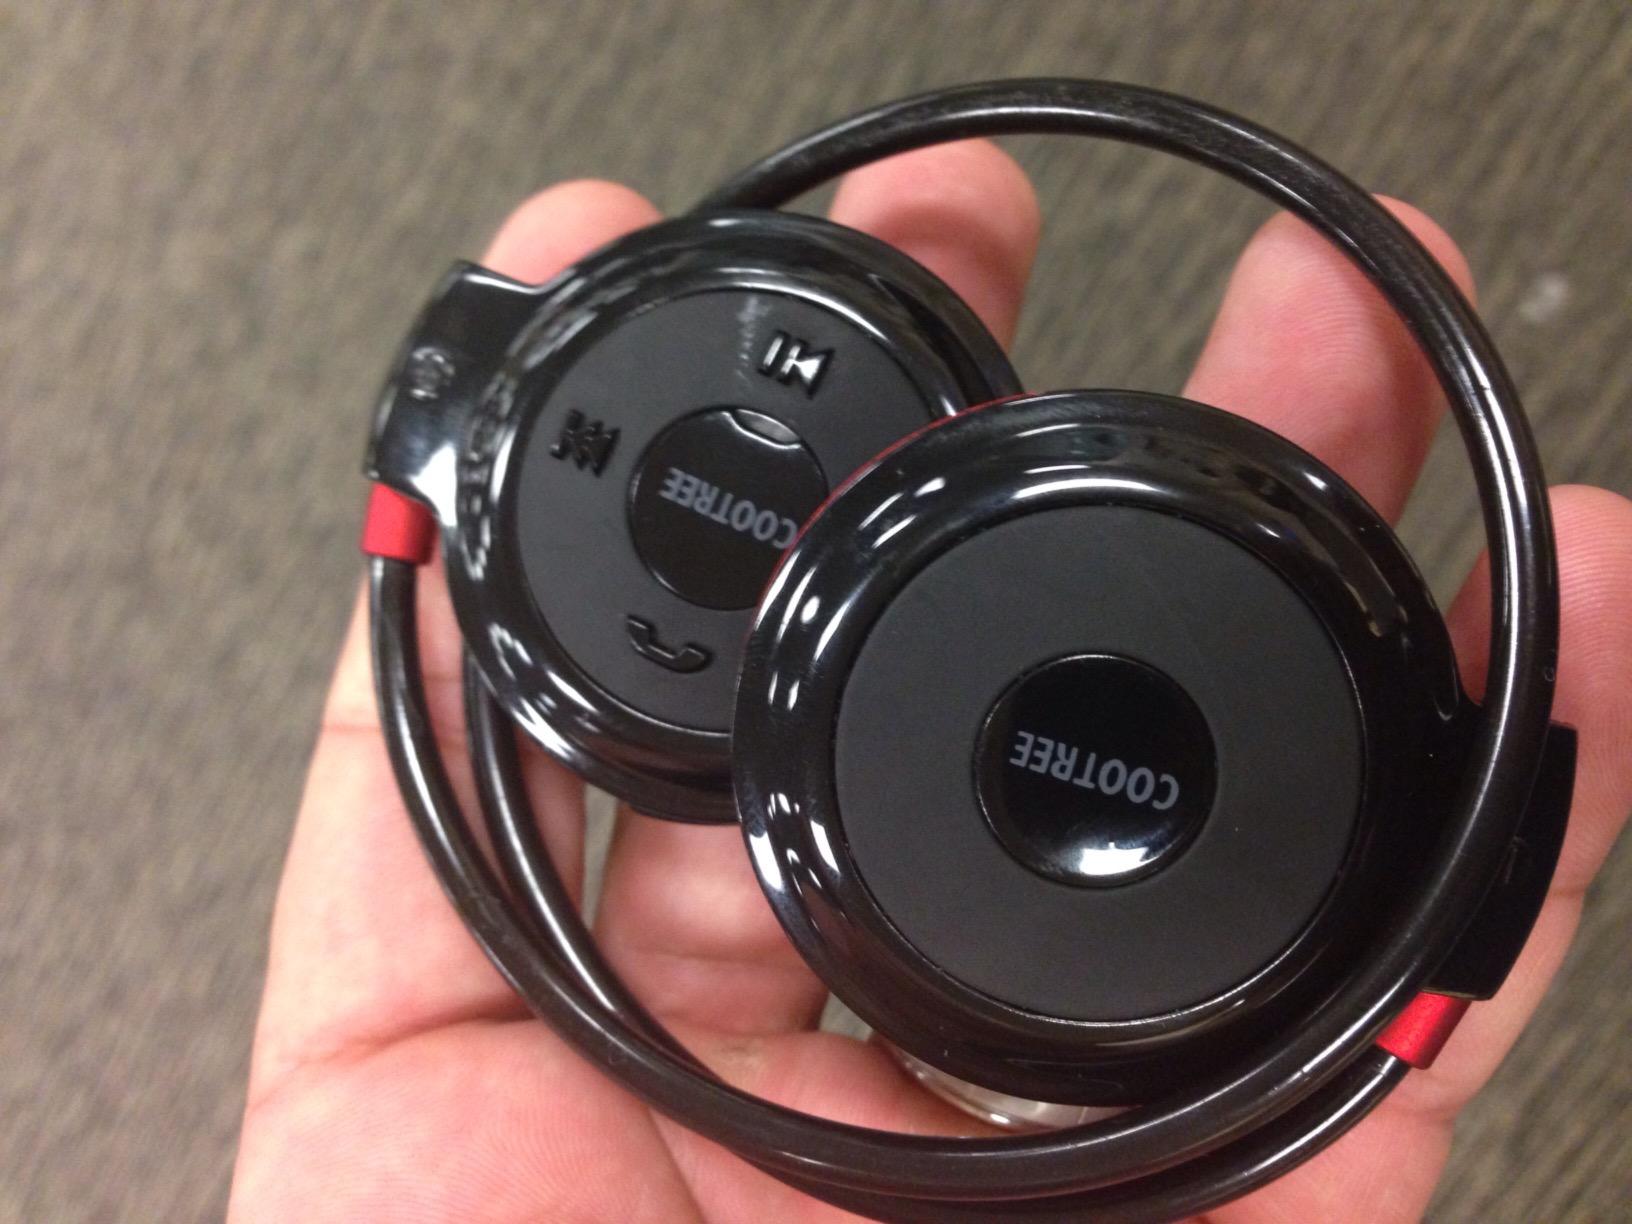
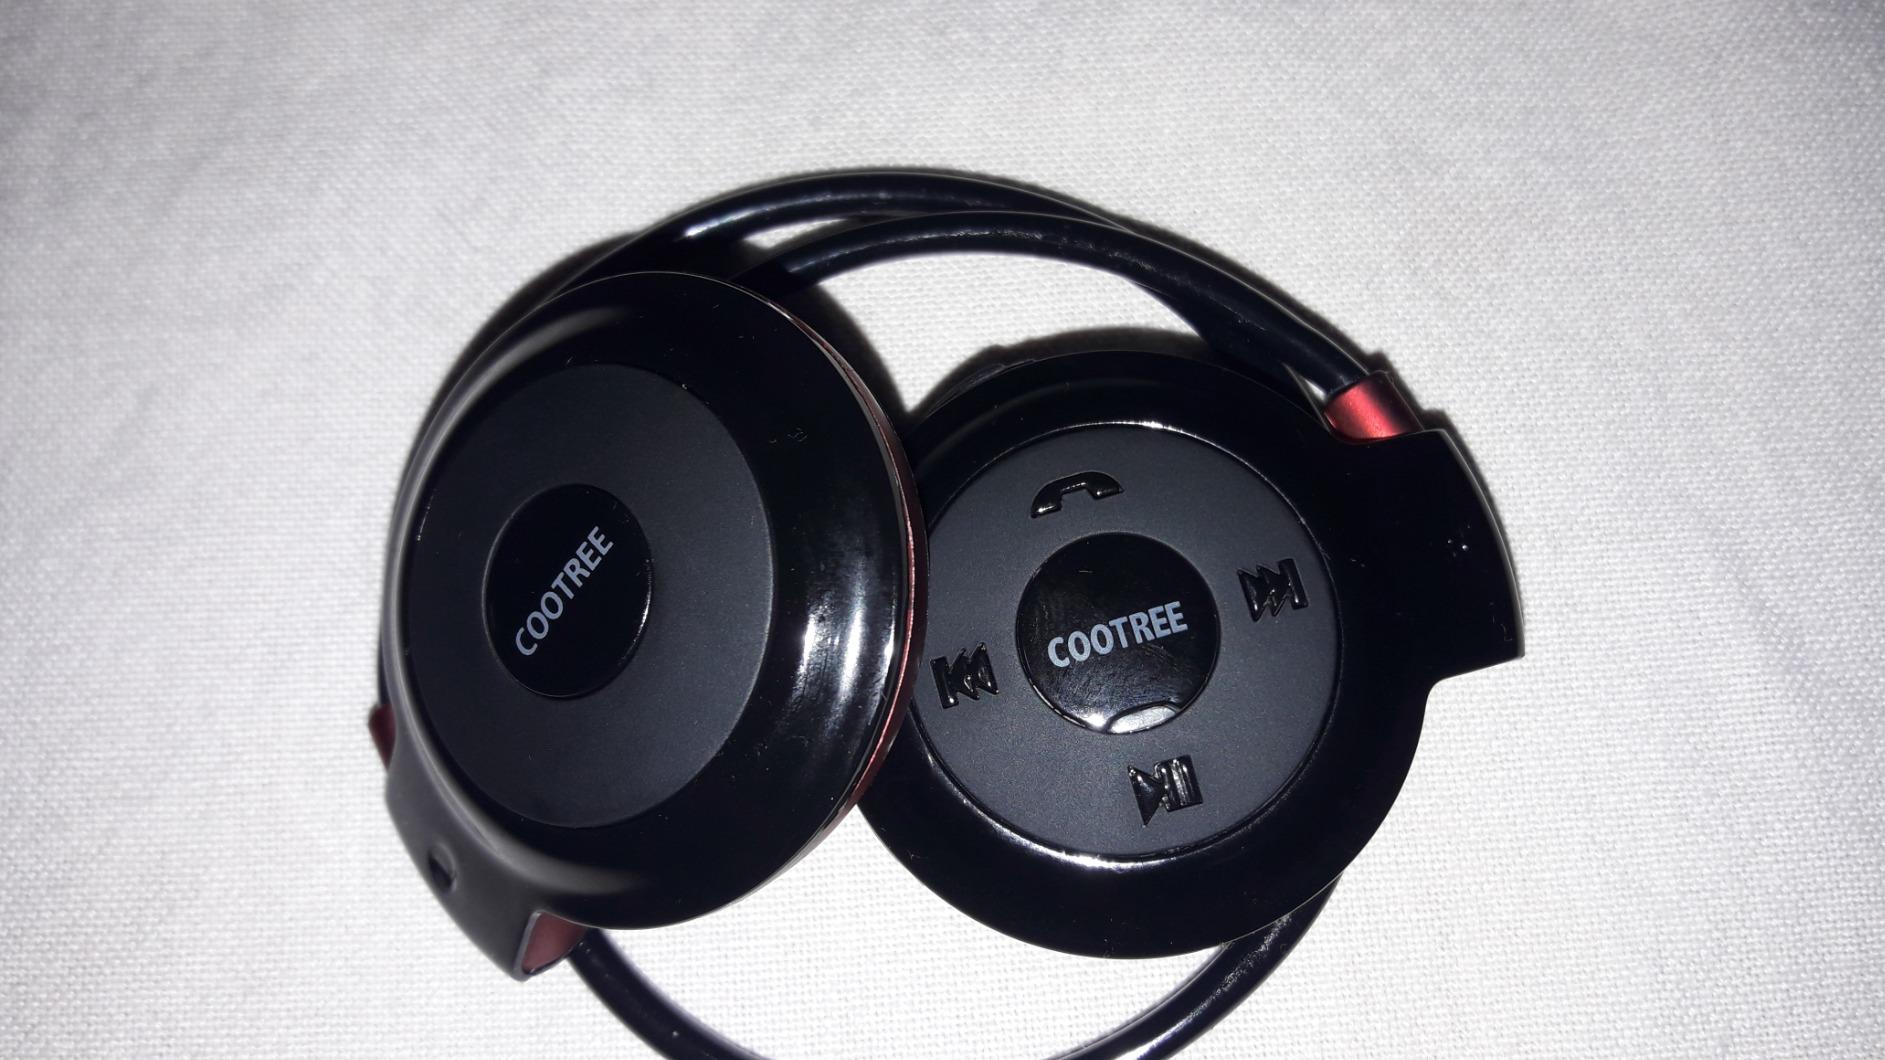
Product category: headphones
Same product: yes